Saluki

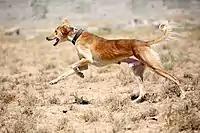
Kurdish Saluki from the west of Iran

The origins of the name of the breed are not clear. The Saluki has also been called the gazelle hound, Arabian hound, and the Persian greyhound. One suggested origin of the breed's name is ancient Sumerian translating to 'plunge-earth'. However, there is no evidence a breed existed then or was referred to by the Sumerians with this name, nor is it certain what "plunge [to/into] earth" might have meant in reference to dogs. It is suggestive of digging for burrowing prey animals, but there is also a story of dogs being thrown toward quarry animals by a camel-mounted hunter.